UEFA Euro 2020 final

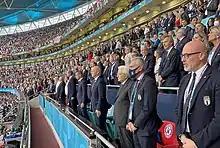
Sergio Mattarella with Gianni Infantino and Gabriele Gravina

The final was attended by politicians and royalty, including President of Italy Sergio Mattarella, UK Prime Minister Boris Johnson, Zara Tindall and Mike Tindall, Prince William, Duke of Cambridge, Catherine, Duchess of Cambridge, and Prince George of Cambridge. There were also guests from the entertainment industry such as Tom Cruise and Kate Moss, as well as former football players and managers like David Beckham, Geoff Hurst and Fabio Capello.